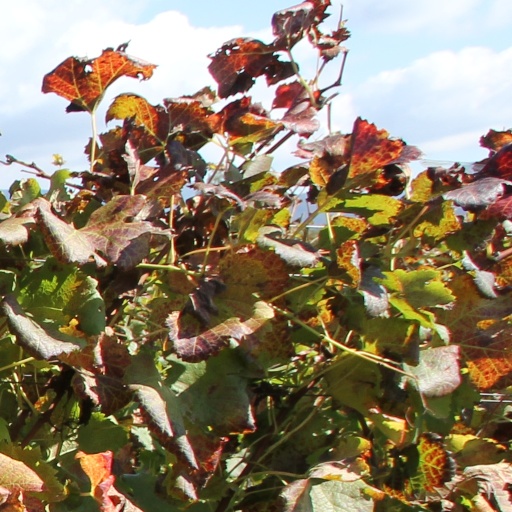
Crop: grape